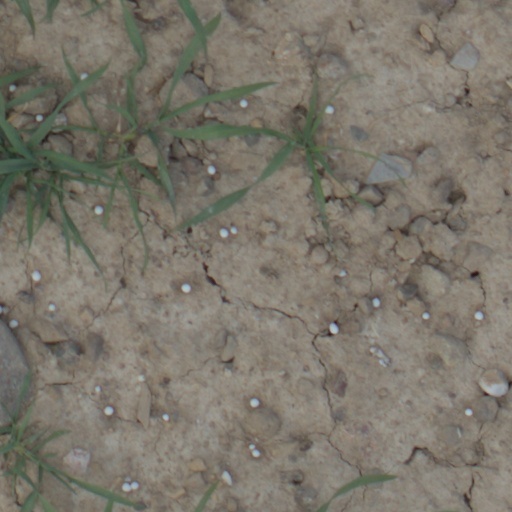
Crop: wheat